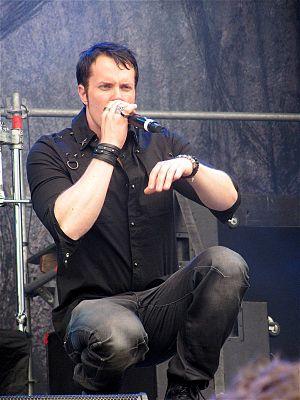
Tommy Karevik est un chanteur suédois. Il fait notamment partie des groupes de metal Seventh Wonder et Kamelot.
Kamelot est un groupe de power metal américain, originaire de Tampa, en Floride. Il est initialement fondé en 1991 par le guitariste Thomas Youngblood et le batteur Richard Warner. Au début de sa carrière, le groupe signe un contrat avec le label Noise Records, et se fait connaître en pleine renaissance du heavy metal mélodique au milieu des années 1990.